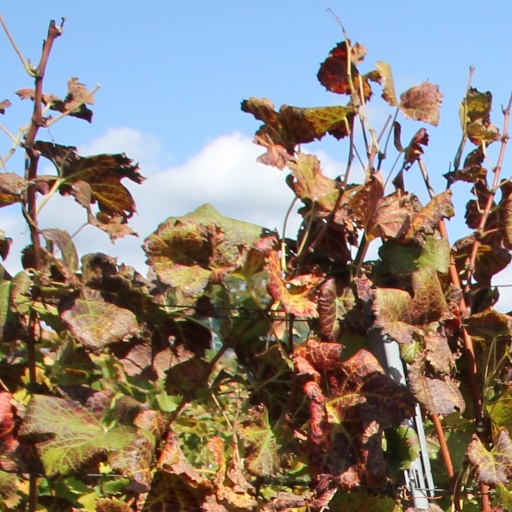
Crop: grape